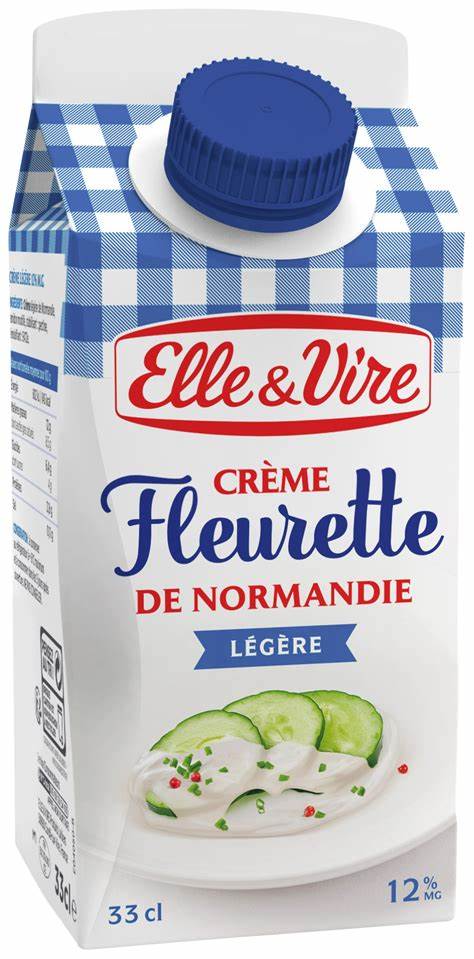
Waste category: cardboard